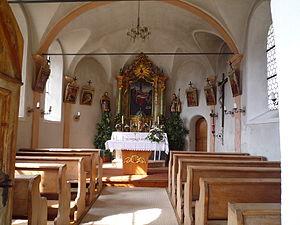
Schmerzhaften Mutter Gottes Kirche à Köfels (Tyrol, Autriche)